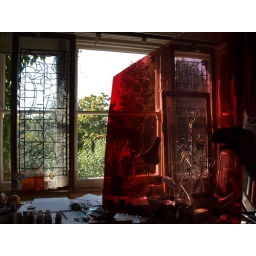
An amazing piece of red stained glass shown to us by Pippa Martin in her studio.